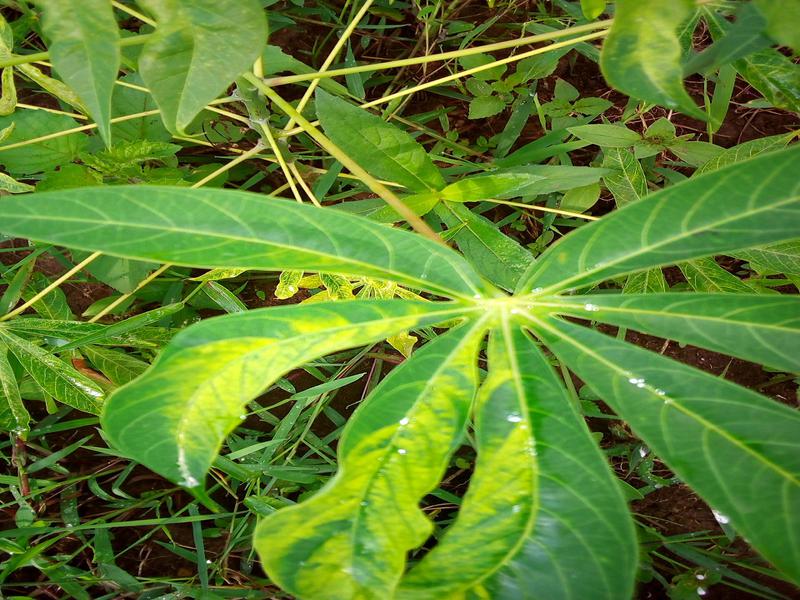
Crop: cassava
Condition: mosaic_disease